William Erskine (archbishop)

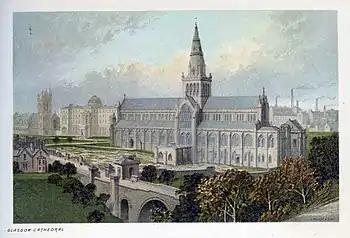
Glasgow Cathedral

He was the third son of James Erskine of Little Sauchie and his wife Christian Stirling.